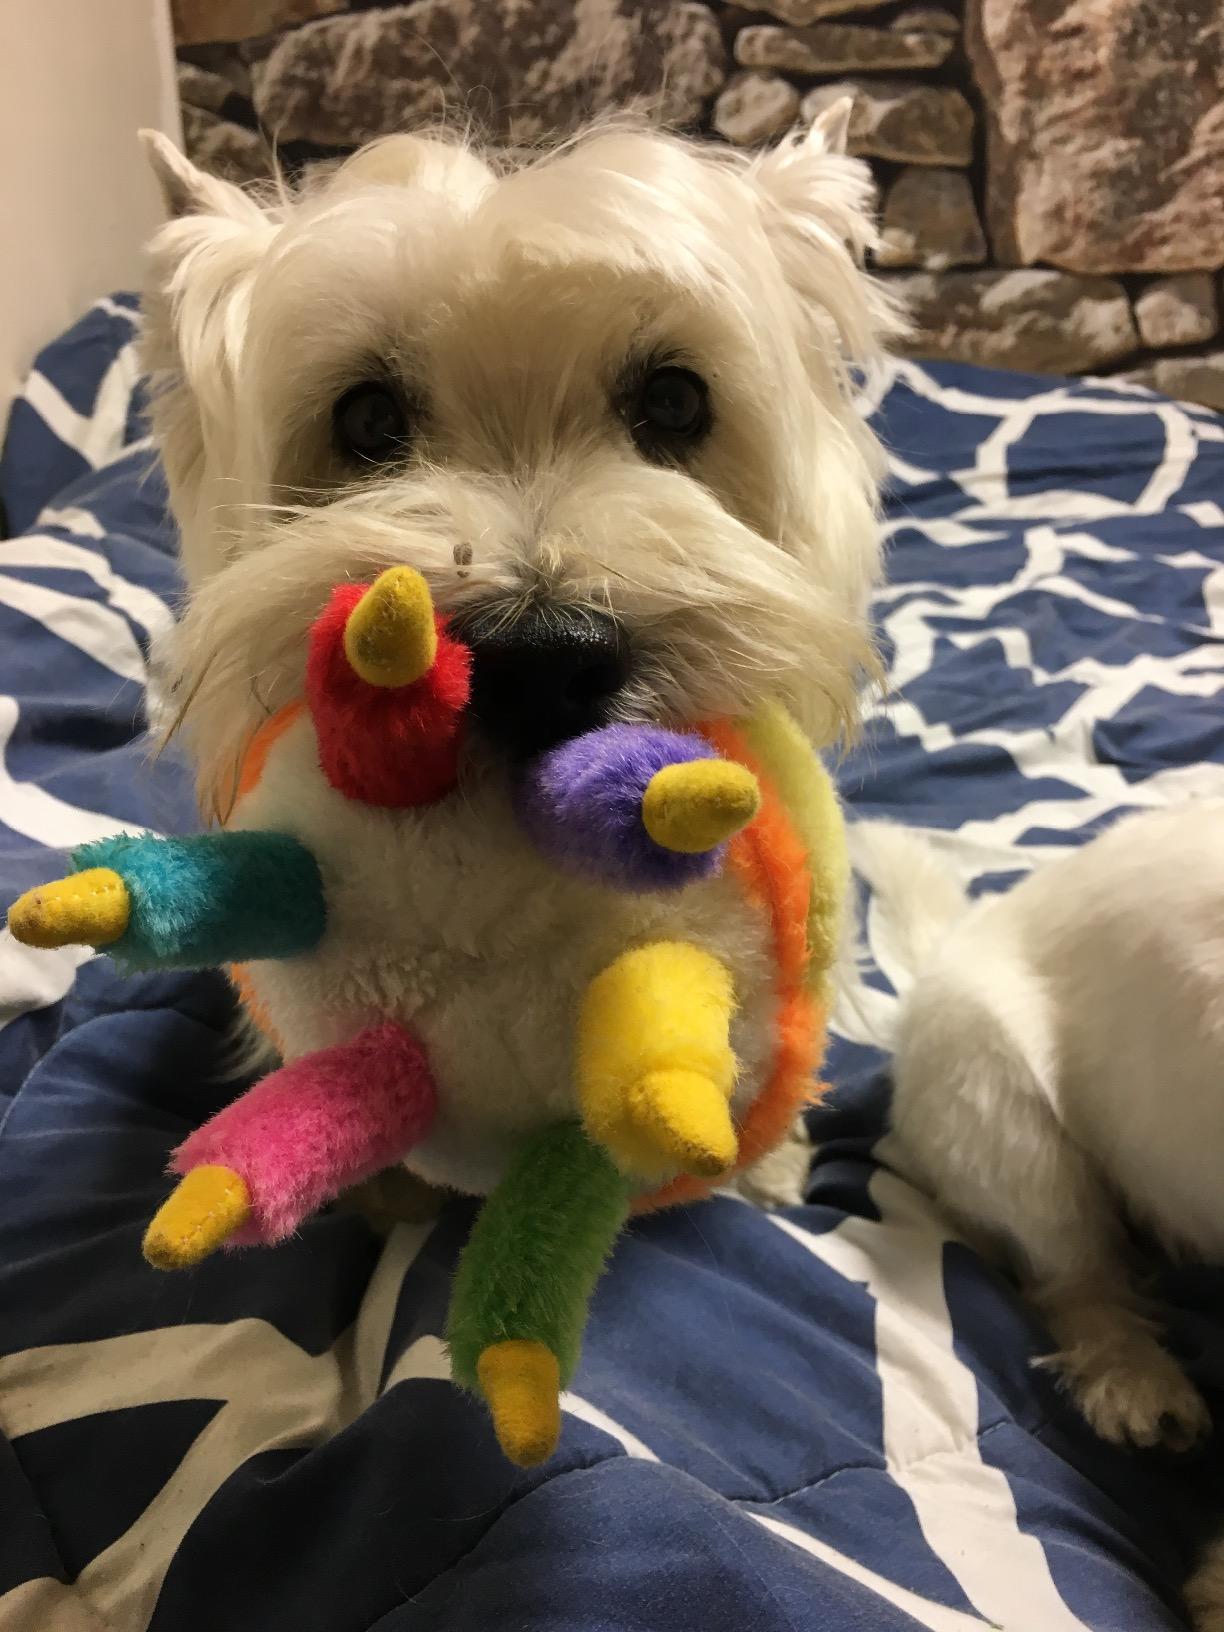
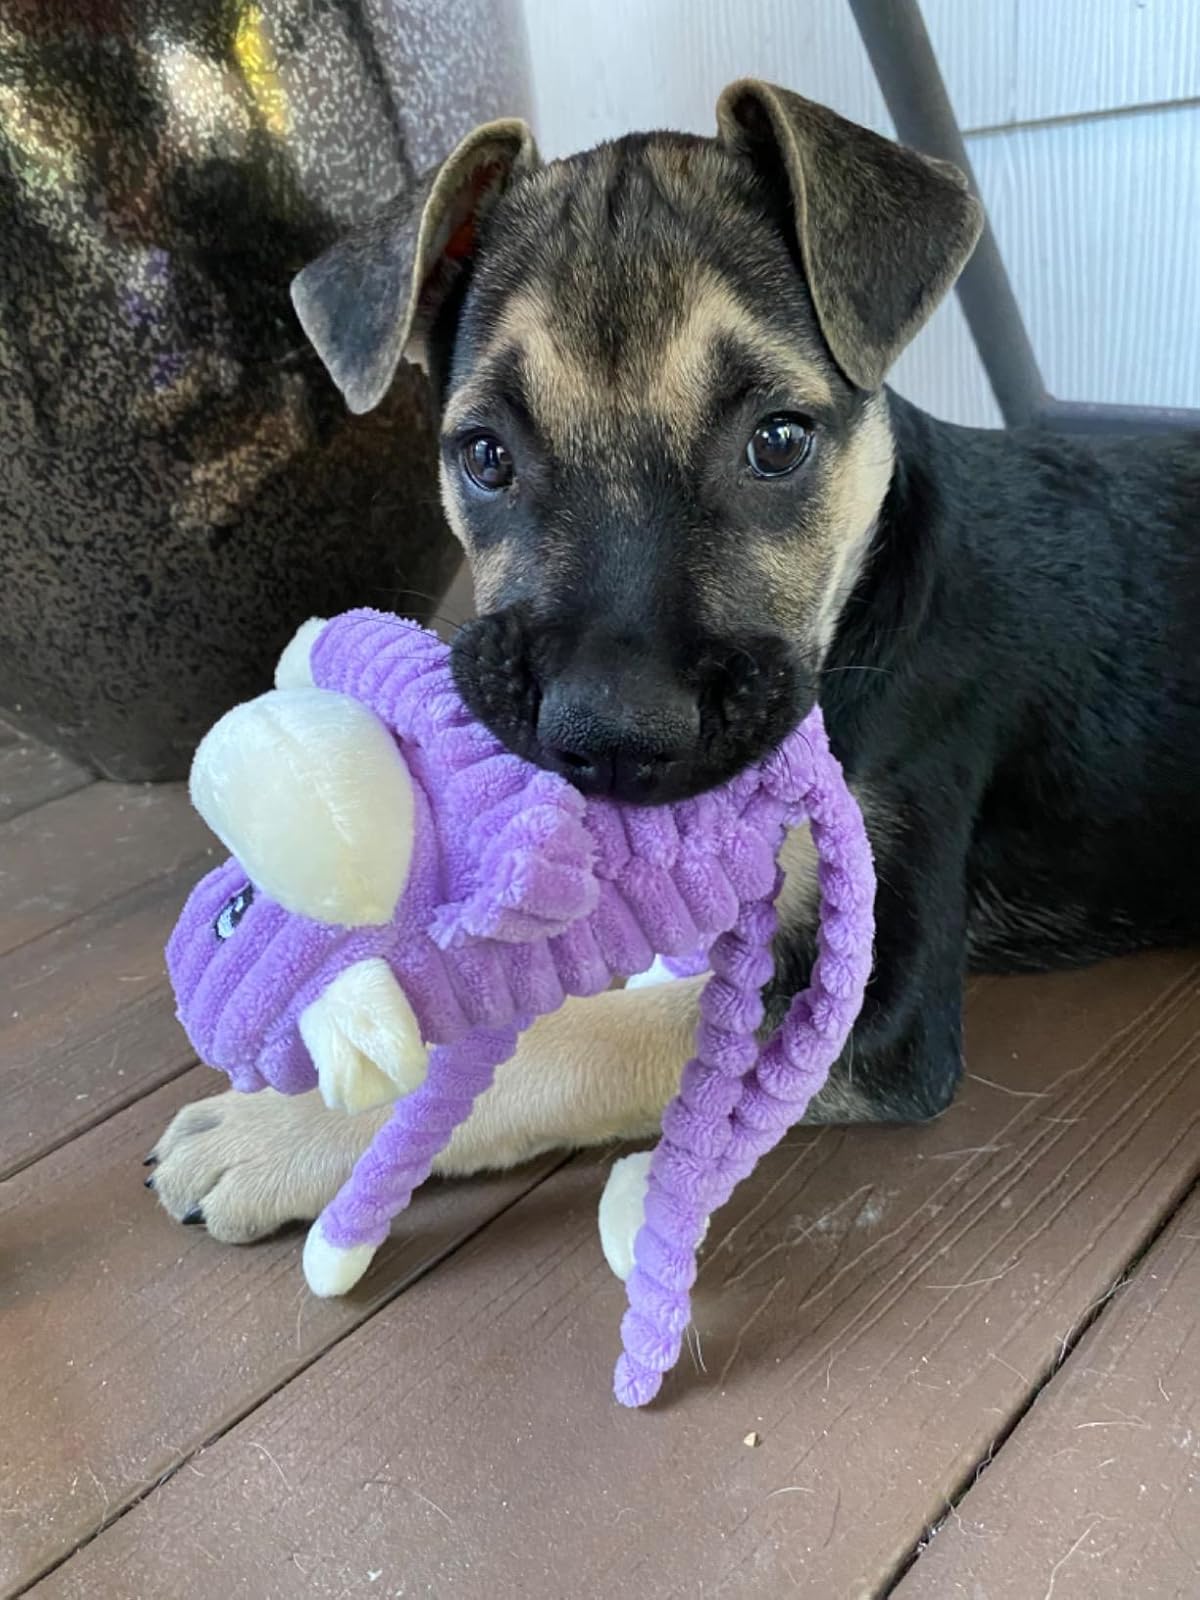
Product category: items_toy
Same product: no